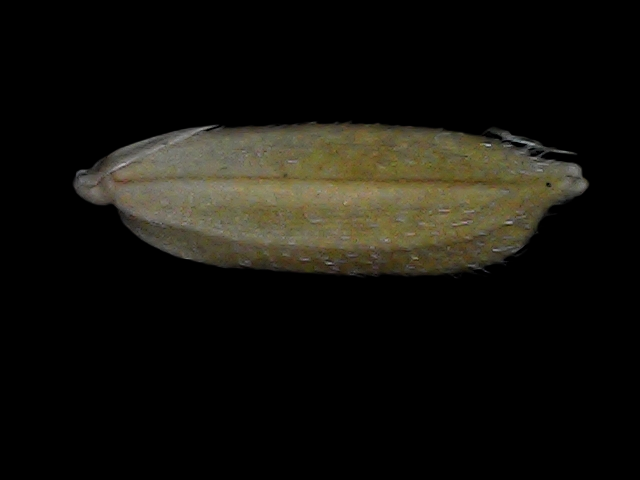
Rice variety: Bd93